Tim Ward (racing driver)

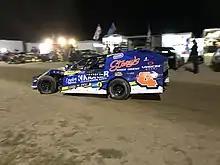
Ward's 2020 IMCA Modified car.

He won the DIRTcar Modified Series Rookie of the Year award in 2008. In 2018, Ward made his NASCAR K&N Pro Series West debut in the 2018 Star Nursery 100 at the Las Vegas Motor Speedway Dirt Track. He placed fourth in his heat race and fourteenth place in the main event. He later competed in the 2019 Eldora Dirt Derby, where he placed fifth in his heat race and sixteenth in the main event.